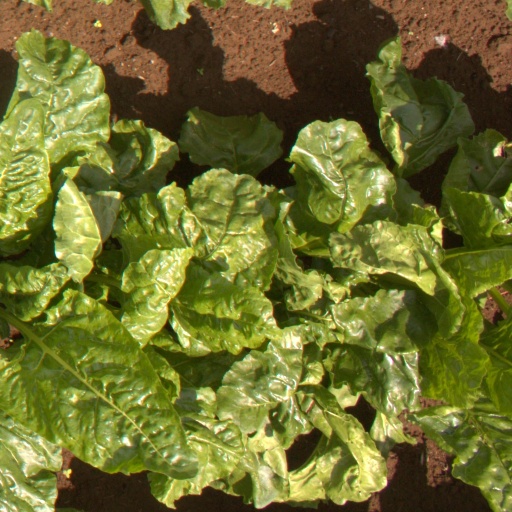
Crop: sugar beet